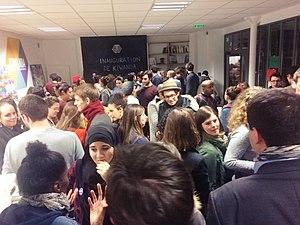
Janvier 2017, inauguration de l'espace de co-working Kiwanda